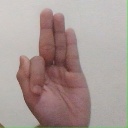
अक्षर: फ